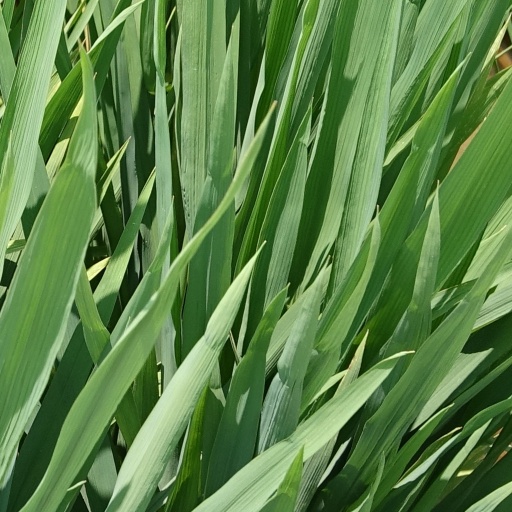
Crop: rice